Sussex in the High Middle Ages

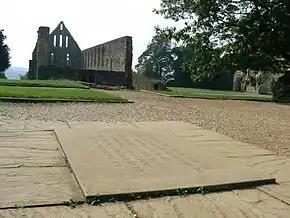
The traditional site of the High Altar of Battle Abbey founded to commemorate the victory of Duke William on 14 October 1066. The high altar was placed to mark the spot where King Harold died

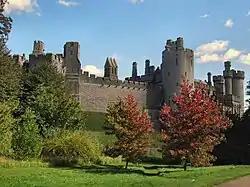
Roger de Montgomery founded Arundel Castle in 1067.

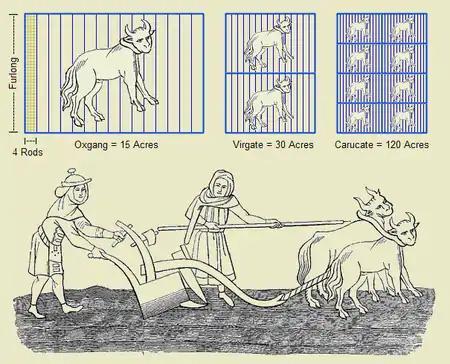
Division of farm land

Duke William's forces landed at Pevensey on 28 September 1066 and erected a wooden castle at Hastings, from which they raided the surrounding area. This ensured supplies for the army, and as Harold and his family held many of the lands in the area, it weakened William's opponent and made him more likely to attack to put an end to the raiding.